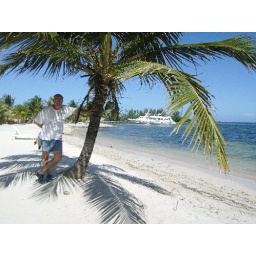
Not only was everything beautiful underwater . . . it was beautiful above too - not you Daryl, the beach and boat